2019 North Carolina's 9th congressional district special election

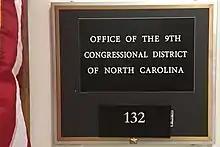
A House of Representatives office remained vacant, awaiting the winner of the disputed election

The 2018 congressional district election ended with Republican Mark Harris leading Democrat Dan McCready by 905 votes, the closest race in the district in over sixty years. While McCready had conceded defeat, the North Carolina Democratic Party alleged that electoral fraud had taken place, and filed affidavits with the North Carolina State Board of Elections alleging that independent contractors working on behalf of Harris had illegally collected absentee ballots (ballot harvesting). The North Carolina Board of Elections voted unanimously not to certify the election and later ordered an evidentiary hearing to be held. The board also opened an investigation around the activities of Leslie McCrae Dowless, a campaign operative with felony fraud and perjury convictions, who was hired by the Harris campaign. Incoming Democratic Majority Leader Steny Hoyer announced that the United States House of Representatives would not seat Harris until the fraud investigation had been completed.